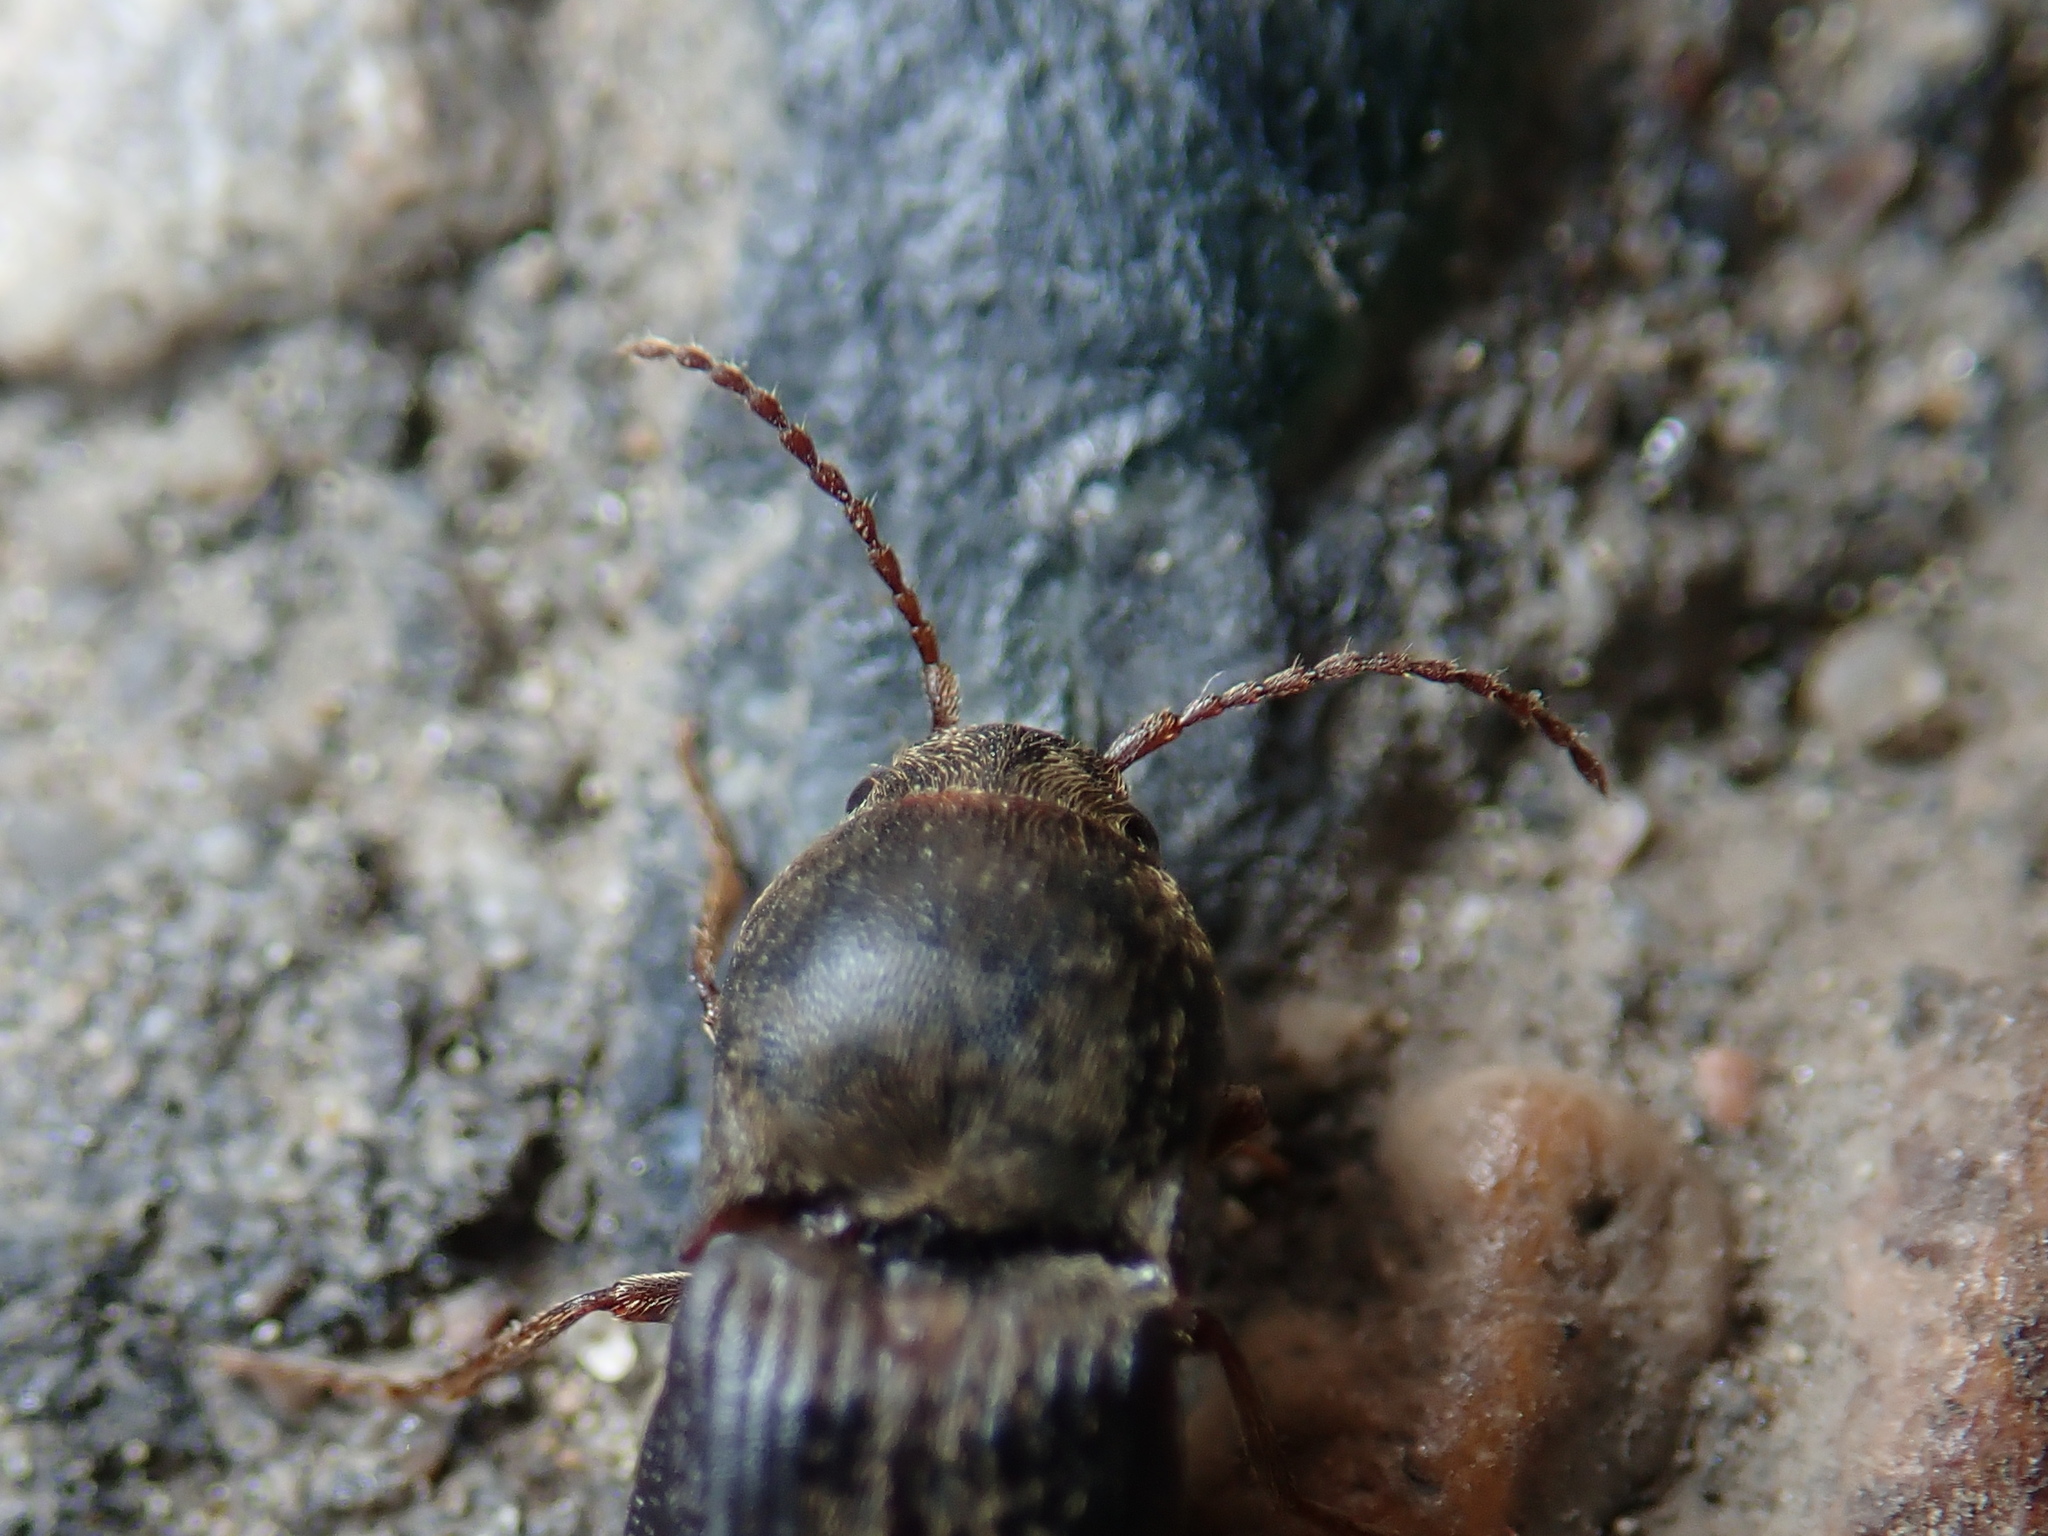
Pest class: clickbeetles_wireworms